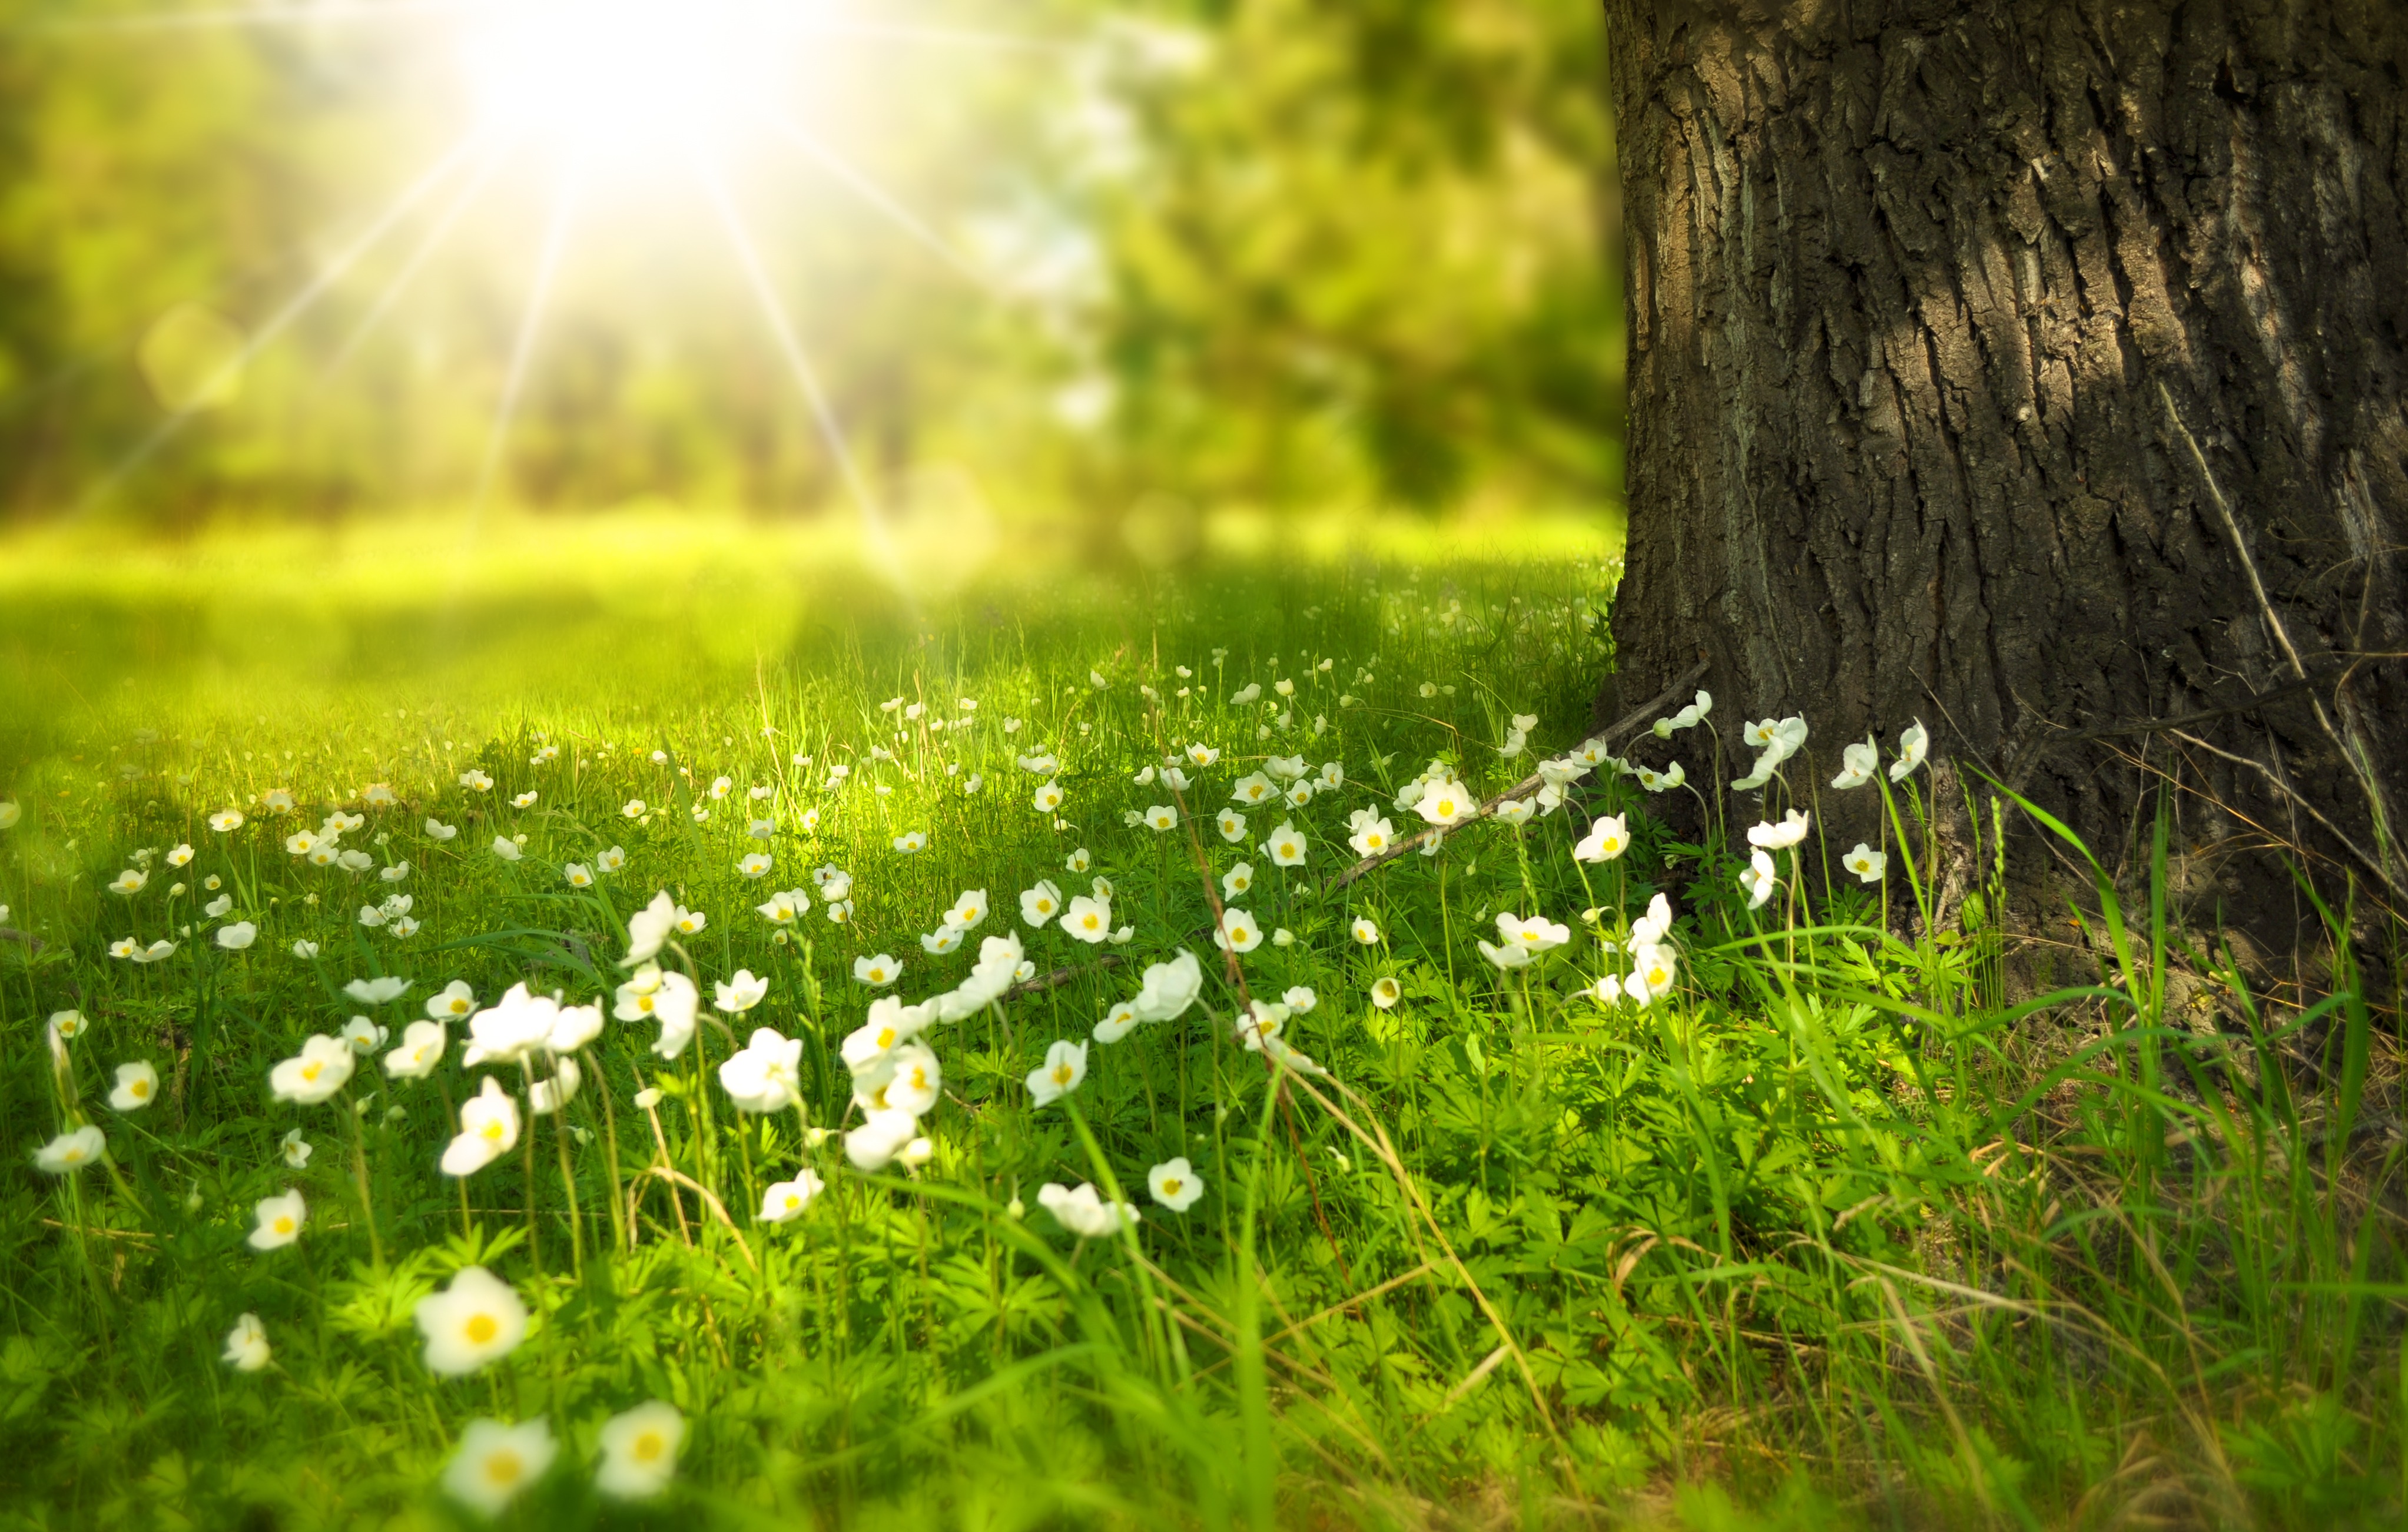
tree, nature, forest, grass, light, plant, wood, sun, field, lawn, meadow, sunlight, morning, leaf, flower, summer, vacation, spring, green, pasture, autumn, flora, wildflower, flowers, picnic, grassland, rays, woodland, habitat, rural area, natural environment, grass family